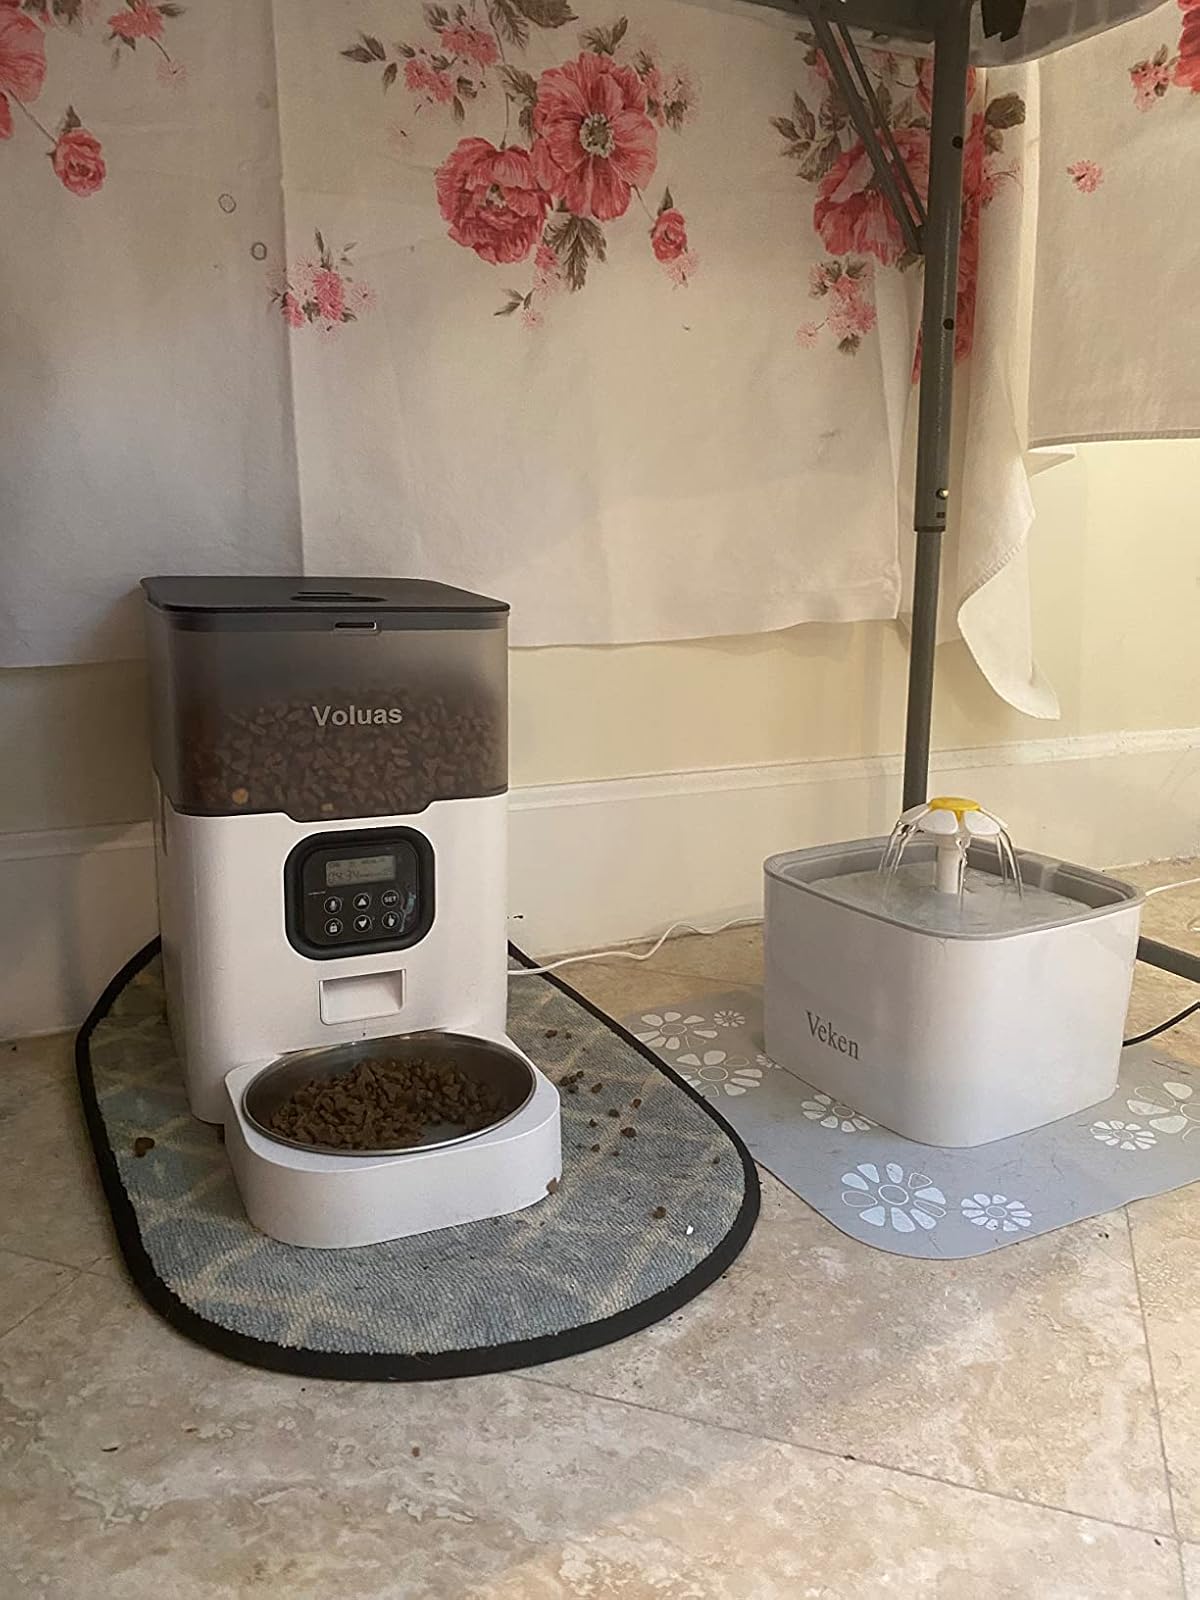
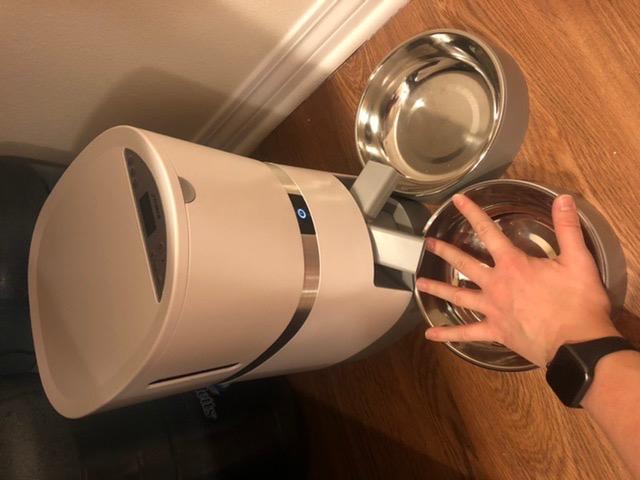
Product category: items_feeder
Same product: no